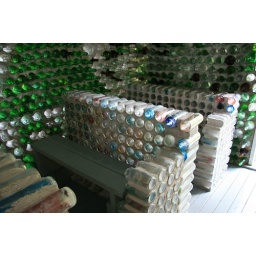
these are made from the glass jars that they use for candles in a church